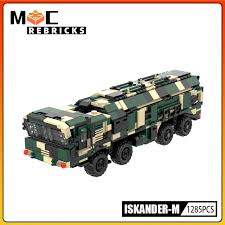
Label: Air Defense